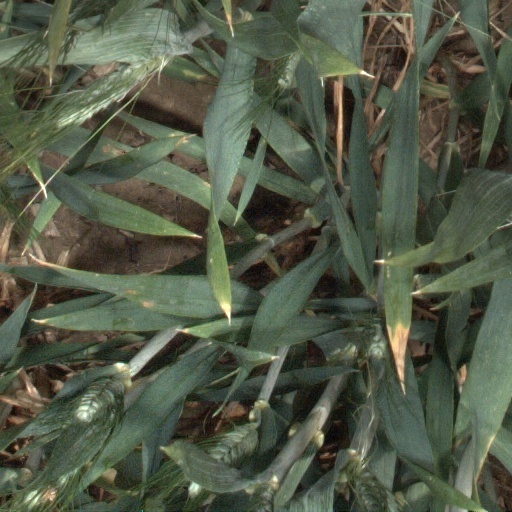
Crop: wheat